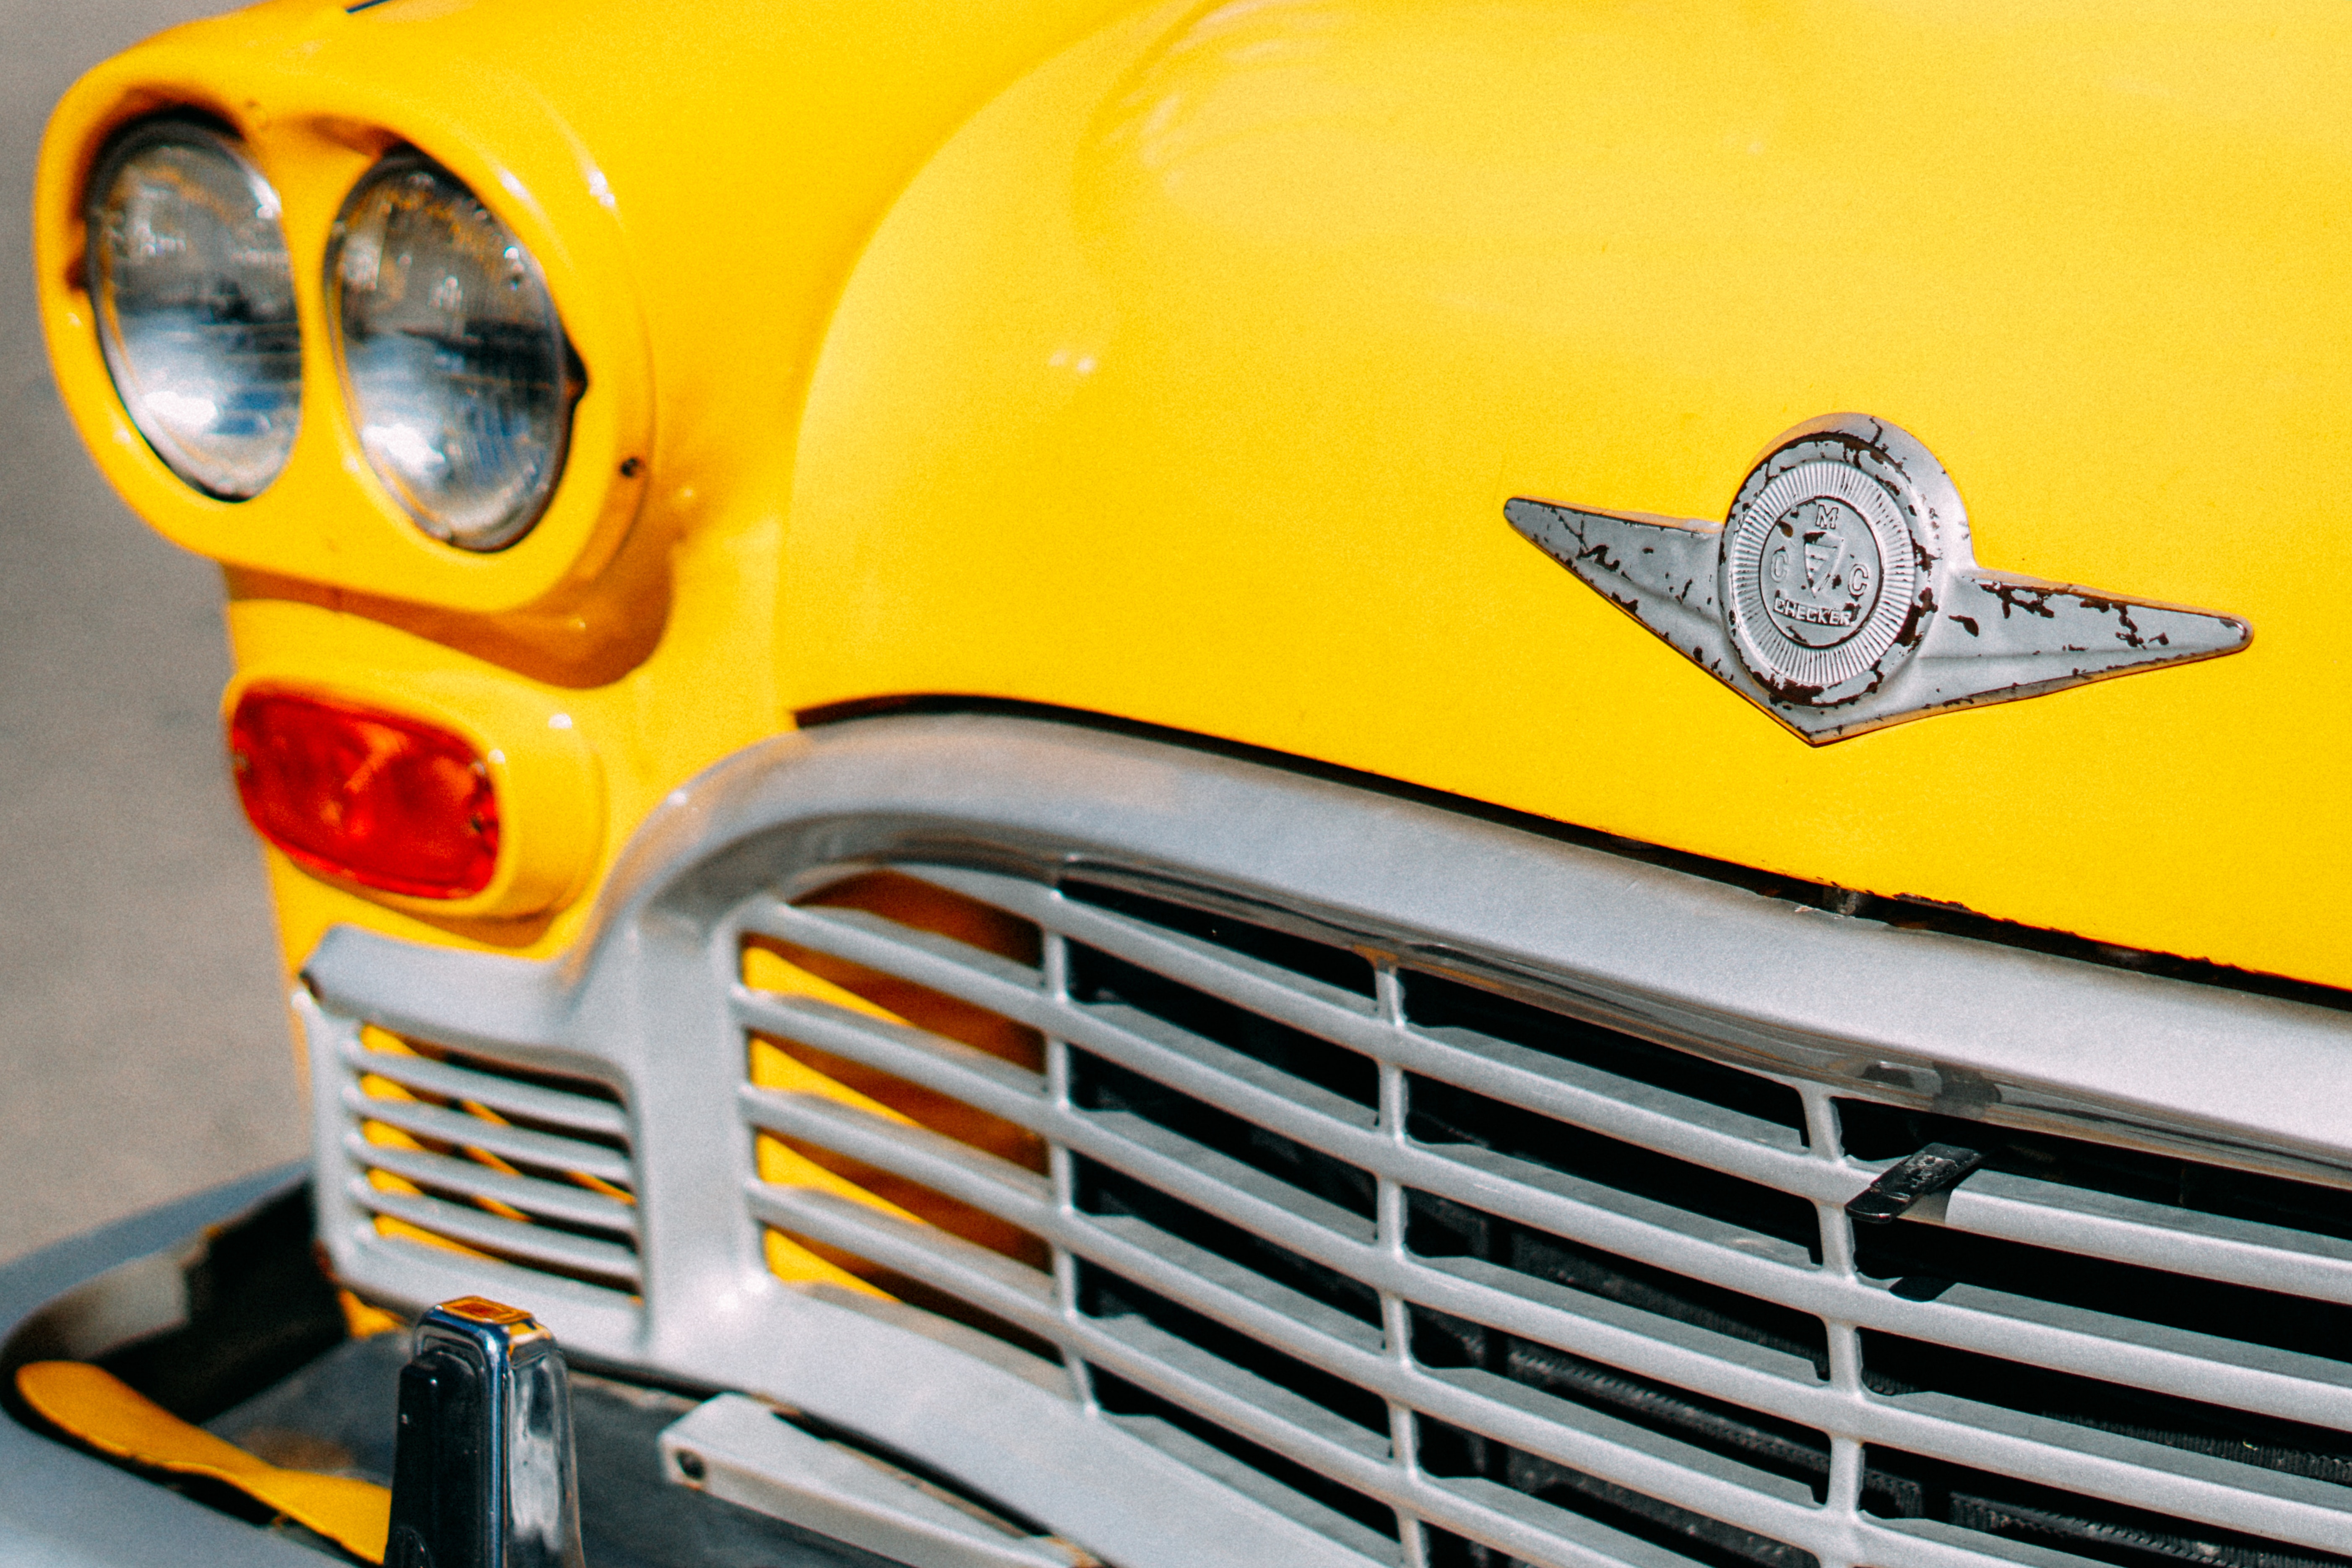
land vehicle, vehicle, car, motor vehicle, classic, classic car, yellow, grille, headlamp, automotive design, hood, automotive exterior, automotive wheel system, antique car, sedan, compact car, bumper, coupe, automotive lighting, vintage car, mid size car